Pirates of the Caribbean: Dead Man's Chest (video game)

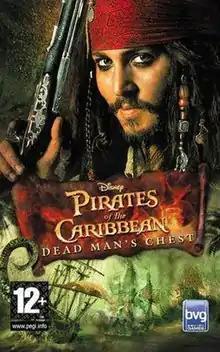

Pirates of the Caribbean: Dead Man's Chest is a 2006 action-adventure game based on the developed by Griptonite Games and Amaze Entertainment for the Game Boy Advance, Nintendo DS, PlayStation Portable, and mobile phones.